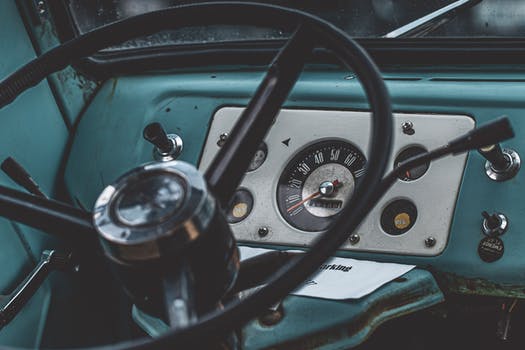
Label: No Watermark